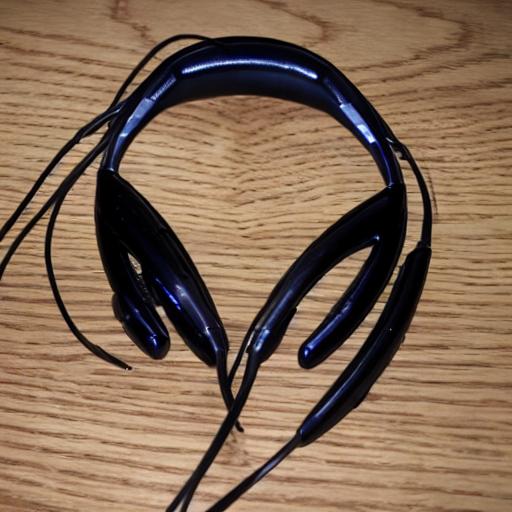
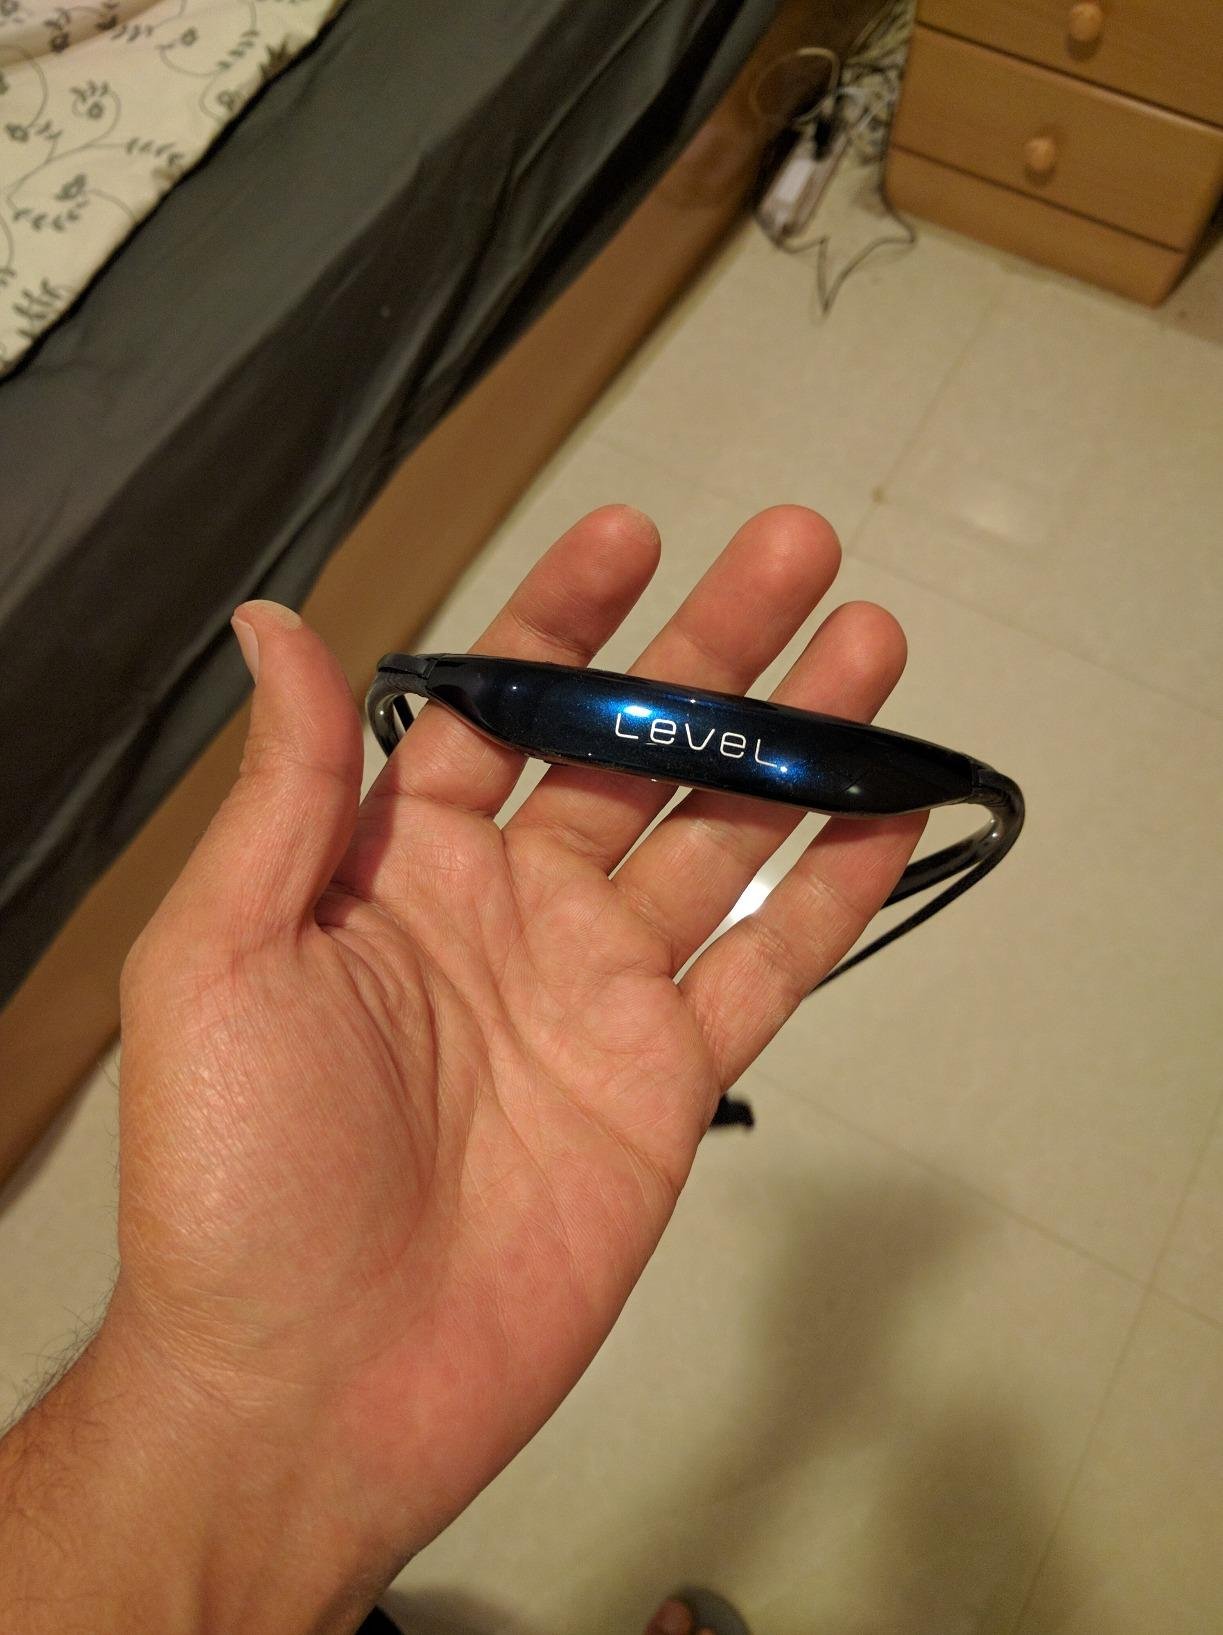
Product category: headphones
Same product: no